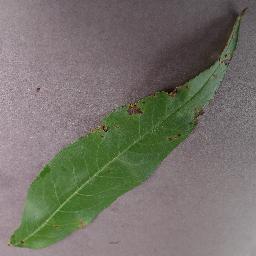
Label: Peach___Bacterial_spot